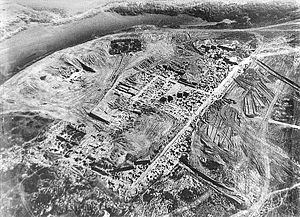
Khazarere / Oprindelse og forhistorie
Khazarfæstning ved Sarkel.[1] Luftfoto af udgravningerne ledet af Mikhail Artamonov i 1930'erne.
Khazarerne var et halvnomadisk tyrkisk folk fra Centralasien, som i sine velmagtsdage var en betydelig regional magtfaktor. I det 7. århundrede dannede de et uafhængigt khaganat i det nordlige Kaukasus langs Det Kaspiske Hav. På højden af deres magt kontrollerede de og deres undergivne folk store dele af det, som i dag er det sydlige Rusland, Vest-Kasakhstan, Øst-Ukraine, store dele af Kaukasus og Krim.